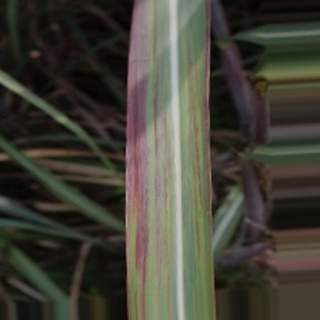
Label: sugarcane_bacterial_blight